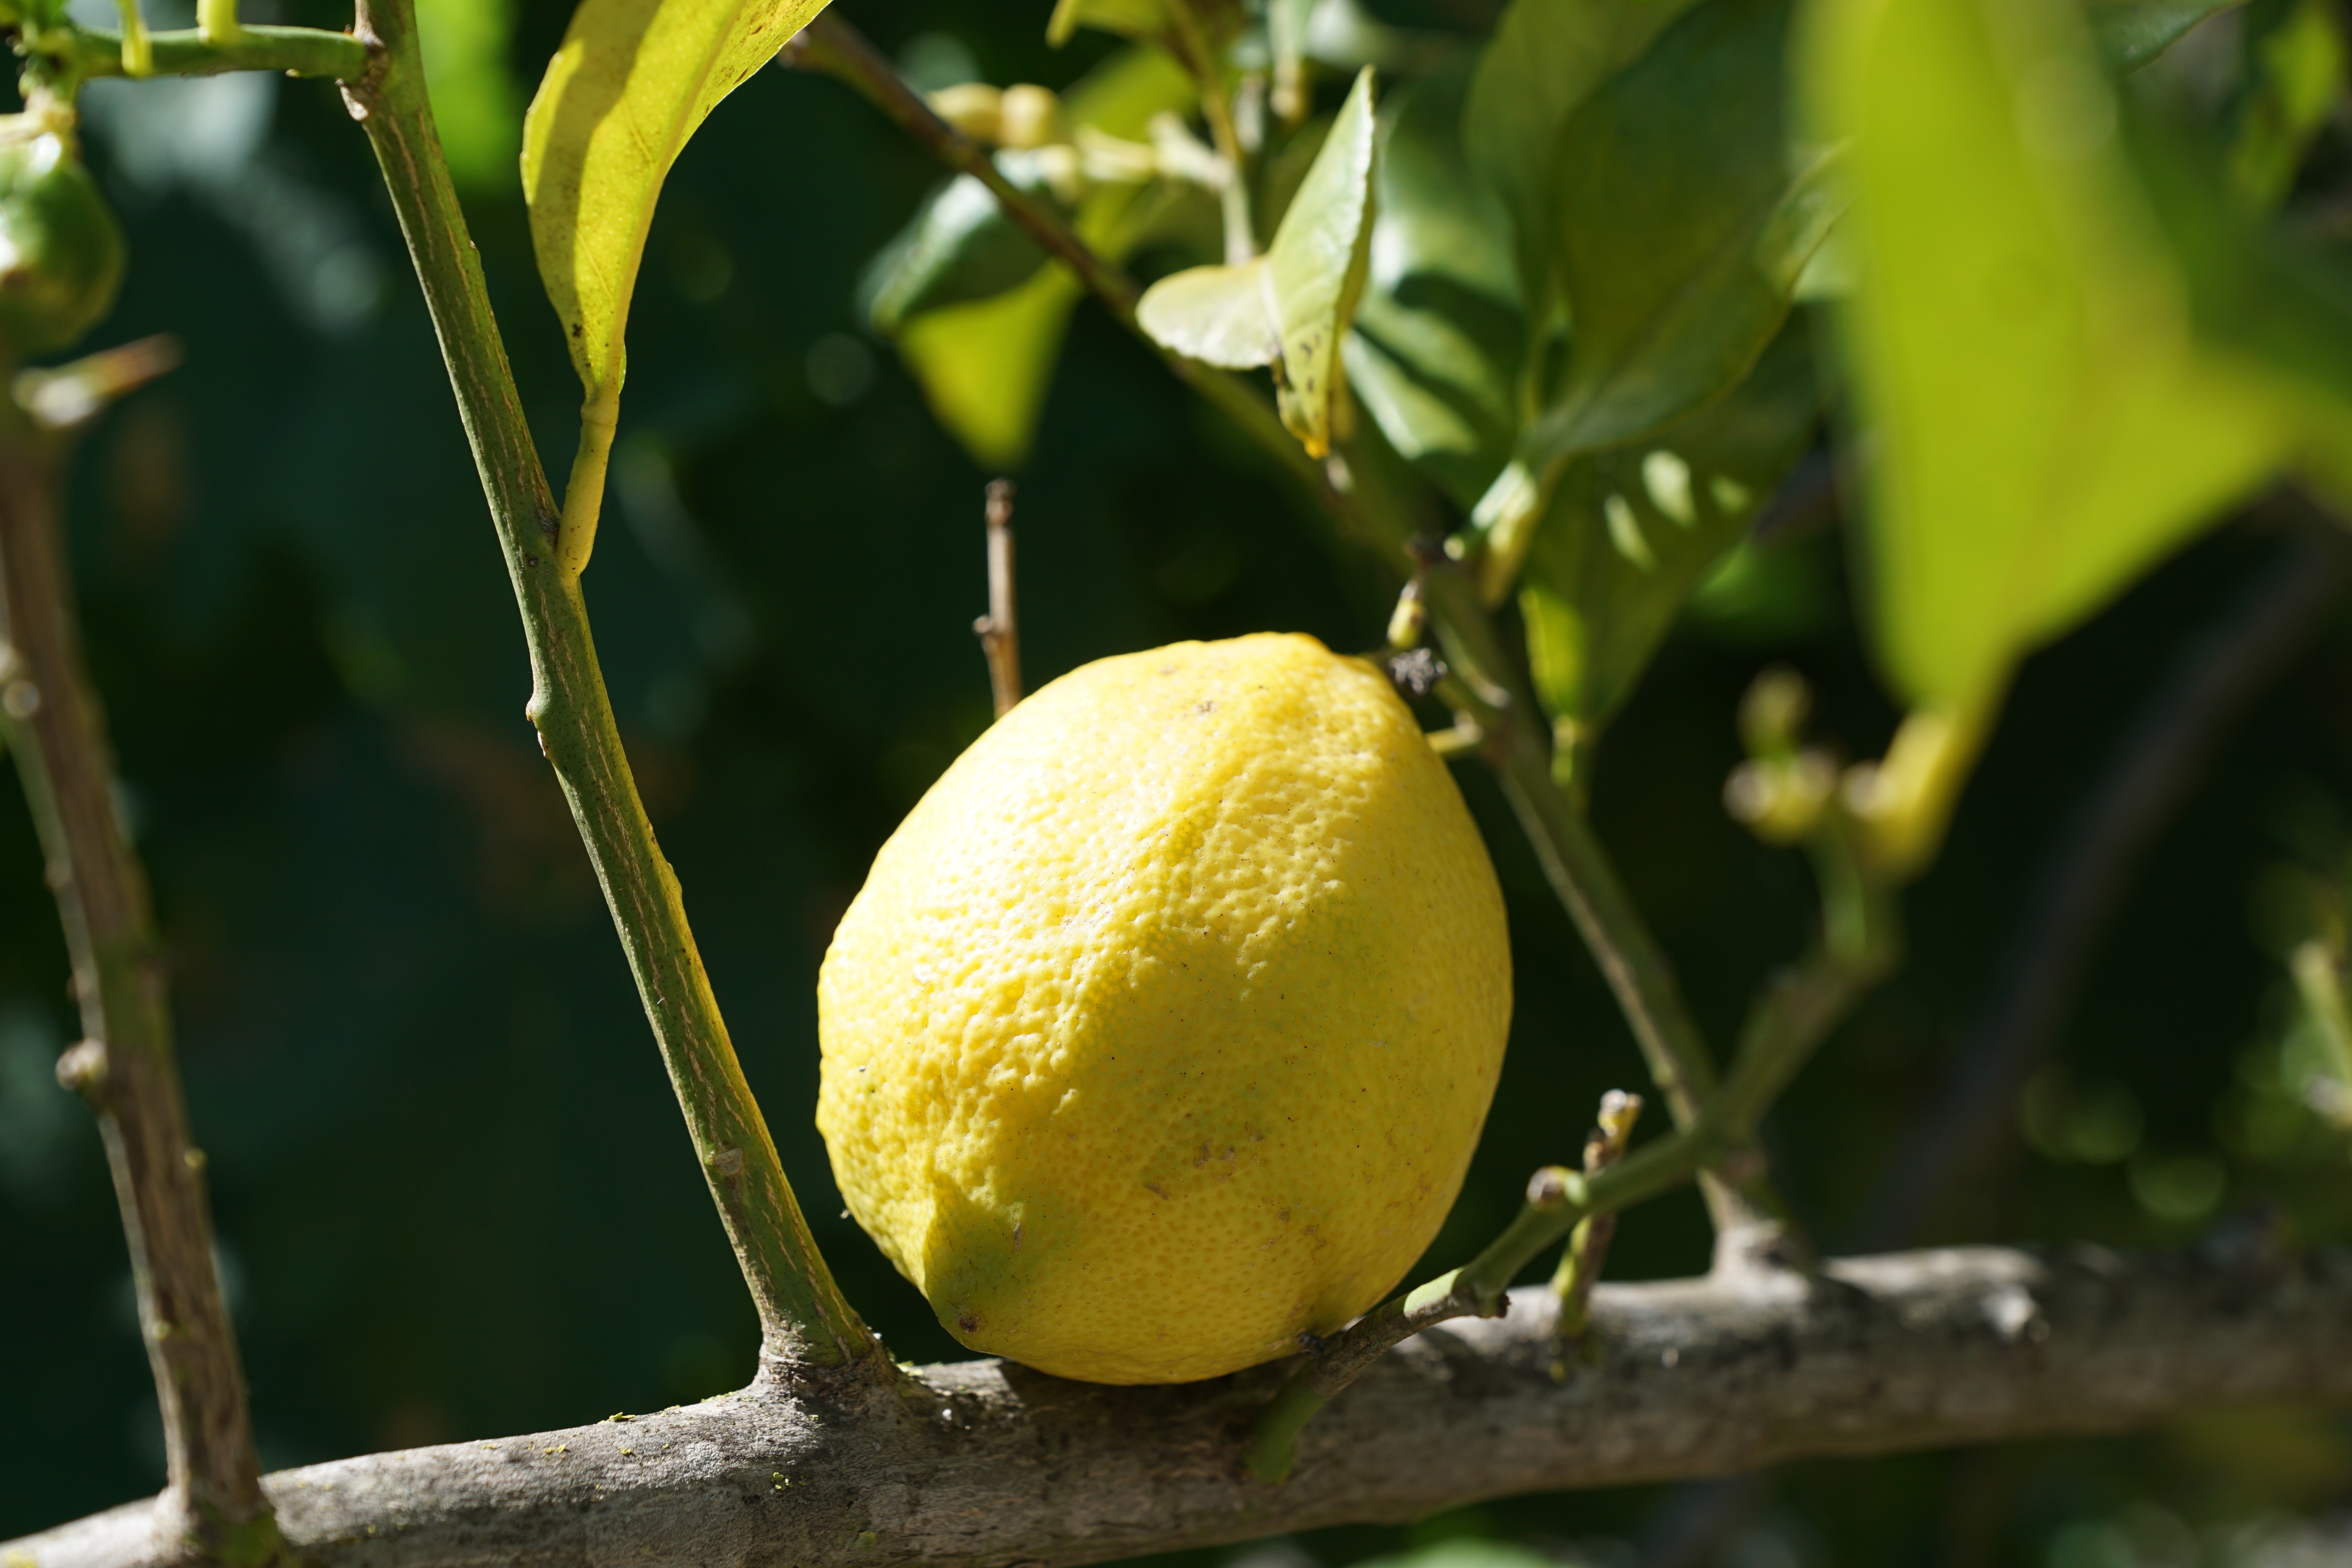
tree, branch, plant, fruit, flower, food, green, mediterranean, produce, botany, yellow, flora, lemon, citron, citrus, citrus fruits, flowering plant, bitter orange, land plant, yuzu